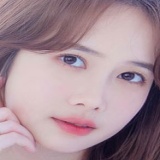
diễn viên Mai Quỳnh Anh